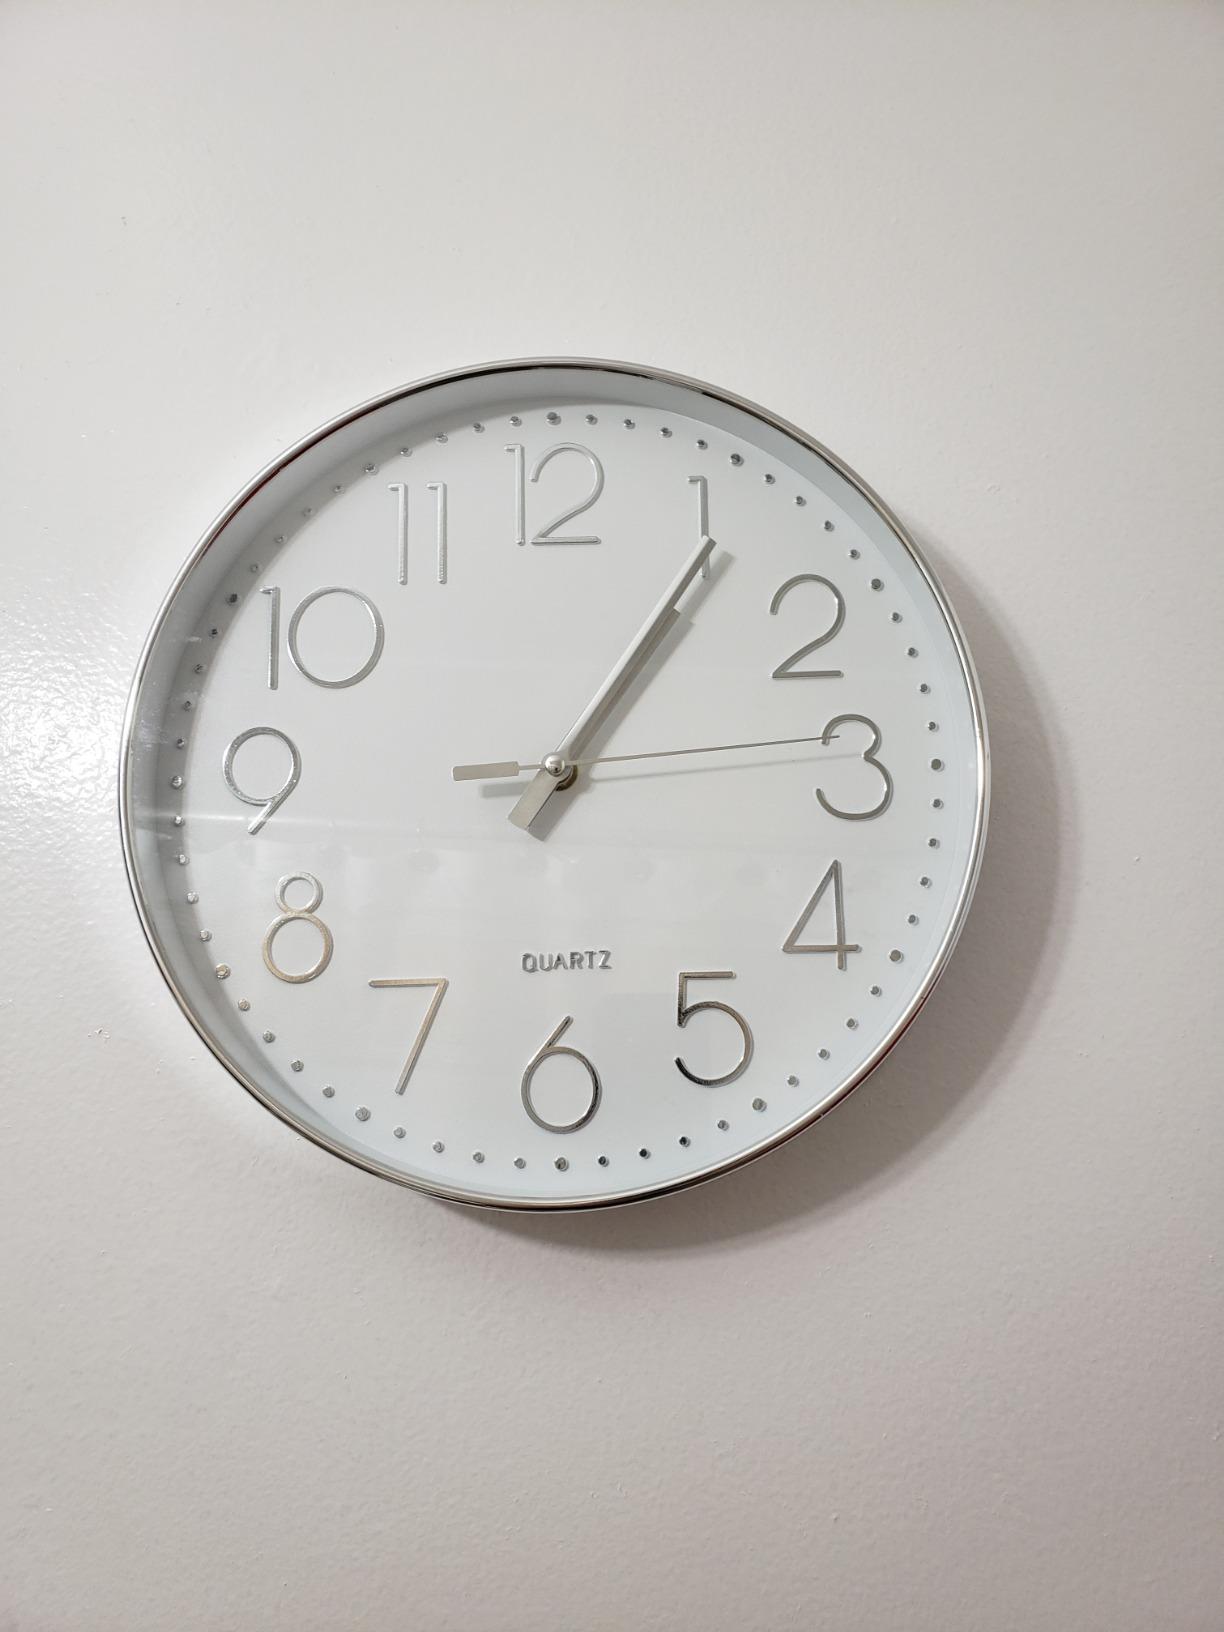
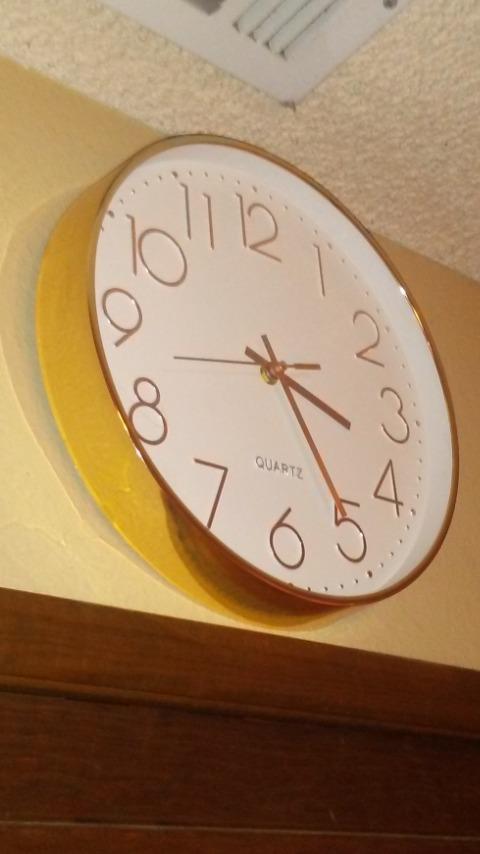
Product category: clock
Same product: no